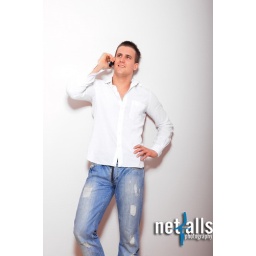
young casual man wearing a white shirt talking on the phone against pink wall